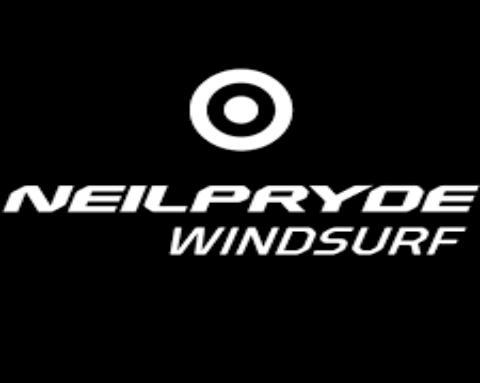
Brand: neil pryde-1
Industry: Sports